Aether (mythology)

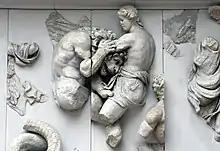
Aether in battle with a lion-headed Giant, detail of the Gigantomachy frieze, Pergamon Altar, 2nd century BC

In Greek mythology, Aether, Æther, Aither, or Ether ((Brightness) ) is the personification of the bright upper sky. According to Hesiod, he was the son of Erebus (Darkness) and Nyx (Night), and the brother of Hemera (Day). In Orphic cosmogony Aether was the offspring of Chronos (Time), and the brother of Chaos and Erebus.